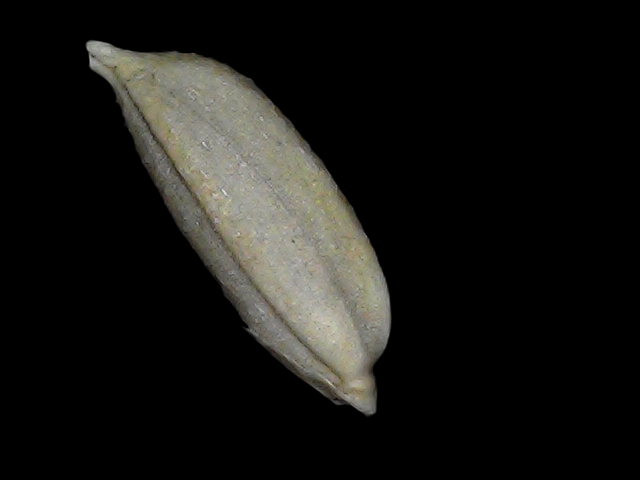
Rice variety: Bd34